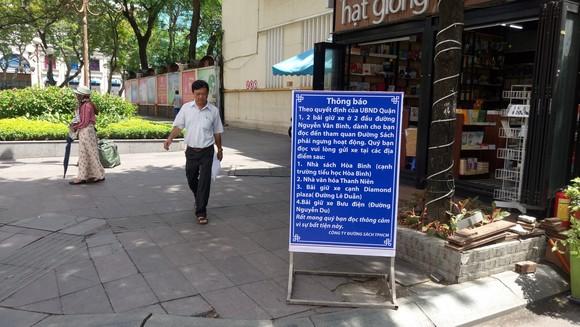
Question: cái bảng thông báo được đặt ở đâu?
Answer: cái bảng thông báo được đặt trên vỉa hè, cạnh gốc cây